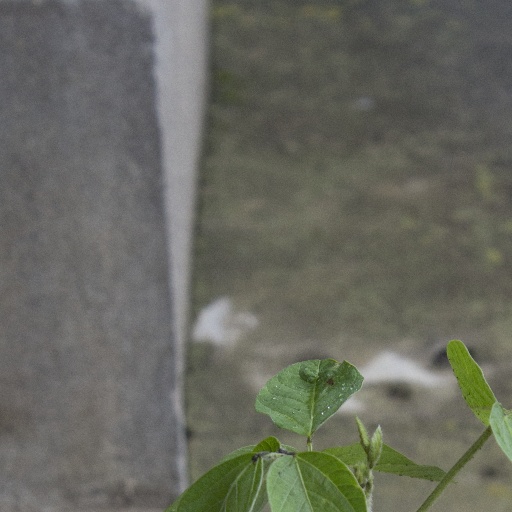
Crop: soybean